Wright brothers

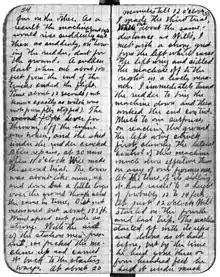
Orville's notebook entry of December 17, 1903

To keep the weight down the engine block was cast from aluminum, a rare practice at the time. The Wright/Taylor engine had a primitive version of a carburetor, and had no fuel pump. Gasoline was gravity-fed from the fuel tank mounted on a wing strut into a chamber next to the cylinders where it was mixed with air: The fuel-air mixture was then vaporized by heat from the crankcase, forcing it into the cylinders.